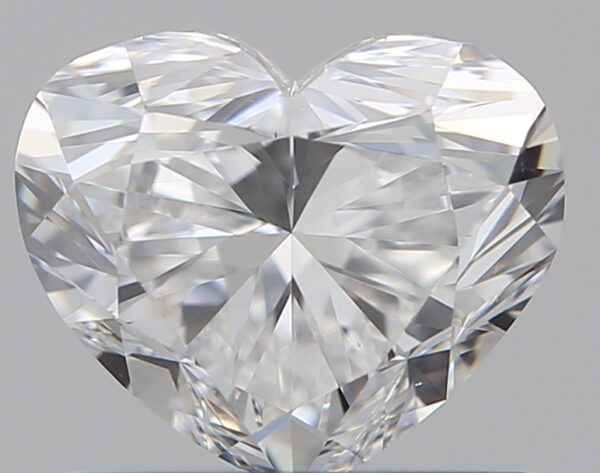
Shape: heart
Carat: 0.8
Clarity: VS2
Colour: E
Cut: EX
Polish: EX
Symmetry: VG
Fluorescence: F
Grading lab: GIA
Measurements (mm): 5.36 x 6.37 x 3.79